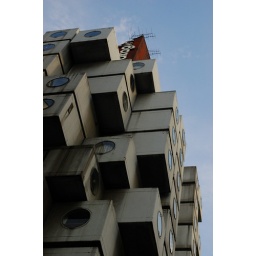
is a mixed-use residential and office tower designed by architect Kisho Kurokawa and located in Shimbashi, Tokyo, Japan.